Answer in natural language. How many ShelvingUnits are visible in the scene? Choose between the following options: 4, 1, 3, 0 or 2
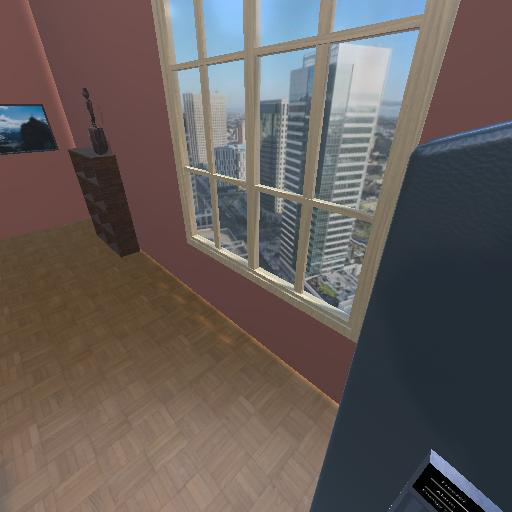
<answer>1</answer>